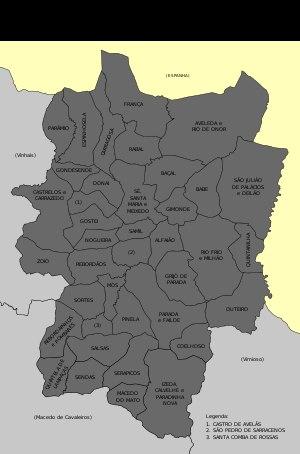
Bragance est une ville et municipalité de la Région Nord du Portugal, sous-région du Haut Trás-os-Montes, situé dans le district de Bragance dont elle est la capitale. Au dernier recensement en 2011, la population de la municipalité était de 35 341 habitants et la superficie totale de 1173,6 km², soit 29,6 hab/km².